Mediaspree

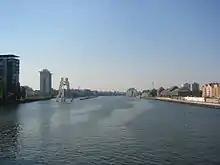
Site of the Mediaspree area

The project extends along a , space on both sides of the Spree riverfront, on the borders of four districts: Mitte, Friedrichshain, Kreuzberg und Alt-Treptow. It is bordered to the west by , to the north by the railway tracks of the Berlin S-Bahn (rapid transit trains), to the east by , and to the south by two streets (Schlesischen Straße and Köpenicker Straße). The Spree is about wide along this section and the riverfront runs relatively straight. The river is cross-cut by three bridges within the Mediaspree zone: , and Oberbaumbrücke. Along with large, undeveloped lots one can find numerous industrial and trade buildings from the 19th and 20th centuries, such as the (egg cold-storage warehouse) on the (East Harbor) and the (ice factory), as well as various new buildings and the East Side Gallery. The area is easily accessible by public transit as well as regional and long-distance trains.